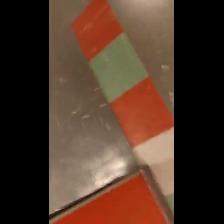
Label: NonHuman